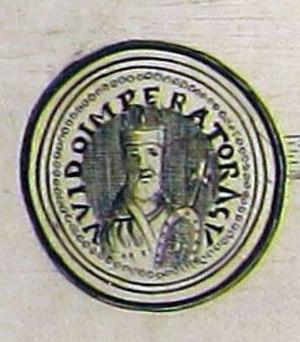
Avant de dresser la liste des empereurs dits du Saint-Empire romain germanique, il convient de dresser la liste des rois des Francs carolingiens arborant le titre d'empereur des Romains, ce titre ayant été porté initialement par ceux-ci avant ceux-là.
Guy III de Spolète, également appelé Guy de Lombardie, fut successivement, duc de Camerino en 876, duc de Spolète en 882, roi d'Italie et empereur d'Occident.